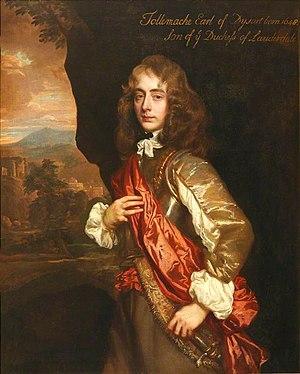
Lionel Tollemache, 3ᵉ comte de Dysart, titré Lord Huntingtower de 1651 à 1698, était un homme politique britannique conservateur.